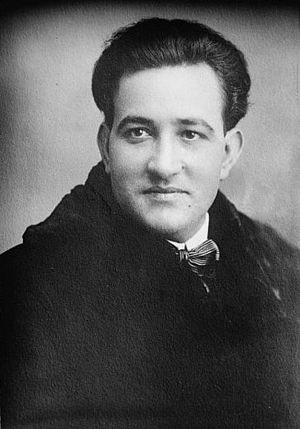
Miguel Burro Fleta est un ténor d'opéra espagnol.